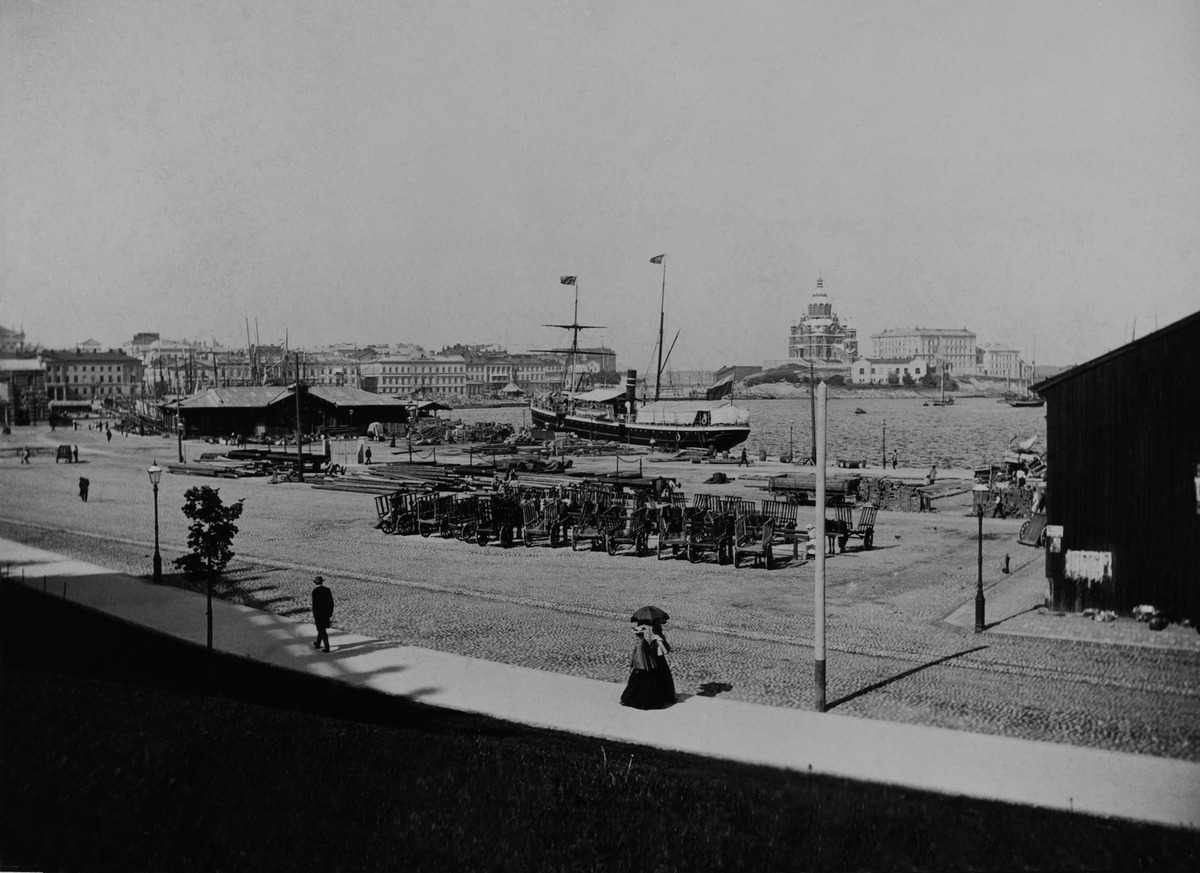
Eteläsatama, Pakkahuoneen laituri, etualalla Etelärantatie (=Laivasillankatu)
sisällön kuvaus: Eteläsatama, Pakkahuoneen laituri, etualalla Etelärantatie (=Laivasillankatu). mustavalkoinen
Ajankohta: kuvausaika 1880 -l.
Paikka: Suomi, Uusimaa, Helsinki, Kaivopuisto Helsinki, Eteläsatama
Aiheet: laivat, alukset, satamat, laiturit, liikenne, torit, julkiset rakennukset, liike- ja toimistorakennukset, kirkkorakennukset, jalankulkijat